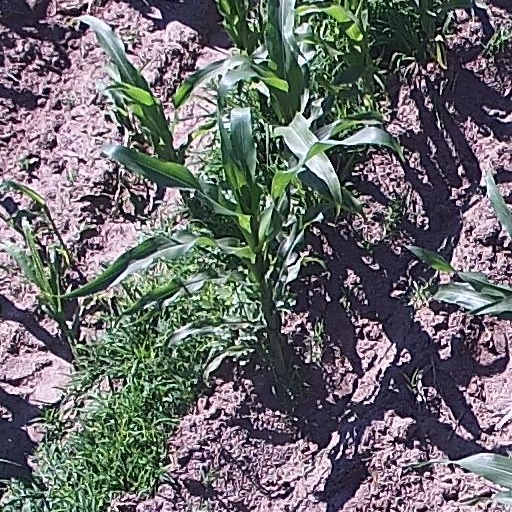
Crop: maize; corn